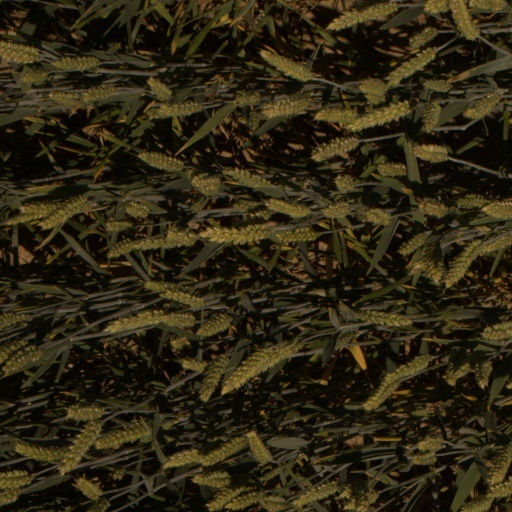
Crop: wheat